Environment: real
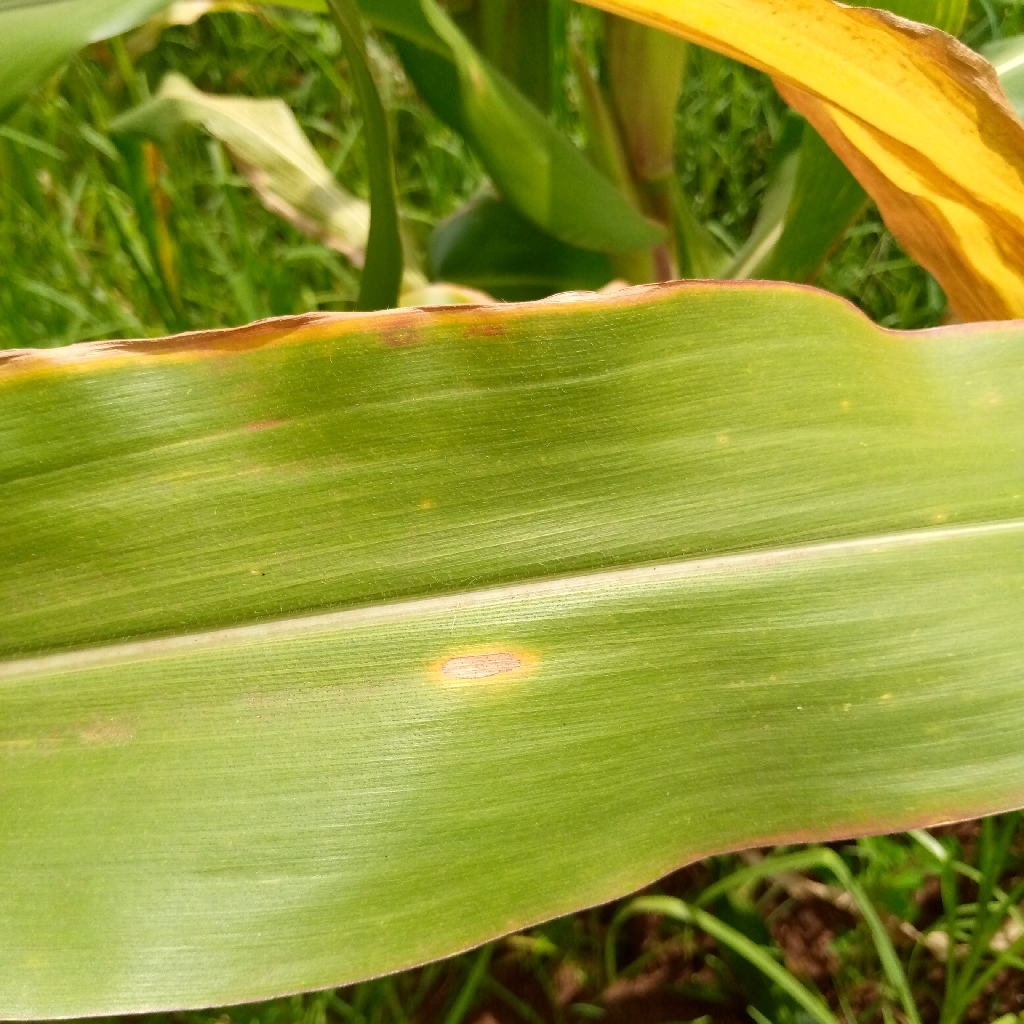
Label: northern_corn_leaf_blight